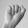
ASL letter: A